Dedh Ishqiya

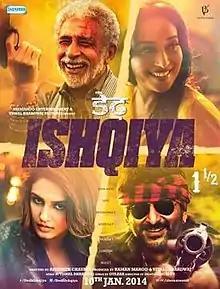
Theatrical release poster

Dedh Ishqiya is a 2014 Indian slapstick black comedy film directed by Abhishek Chaubey and starring Arshad Warsi, Naseeruddin Shah, Madhuri Dixit, Huma Qureshi and Vijay Raaz. Produced by Raman Maroo of Shemaroo Entertainment and by Vishal Bharadwaj, it is a standalone sequel to "Ishqiya" (2010).